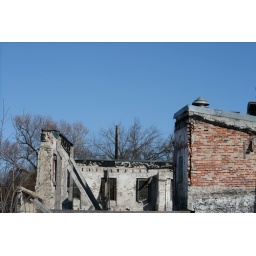
The sky was this blue yesterday. A gorgeous day in Elora.